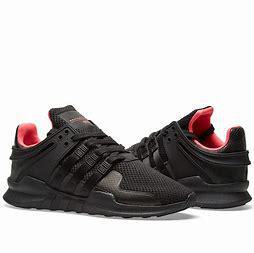
Brand: Adidas
Model: EQT Support Adv